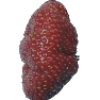
Label: Strawberry Wedge 1